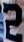
Number: 2